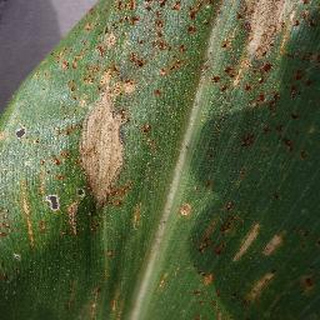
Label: corn_northern_leaf_blight